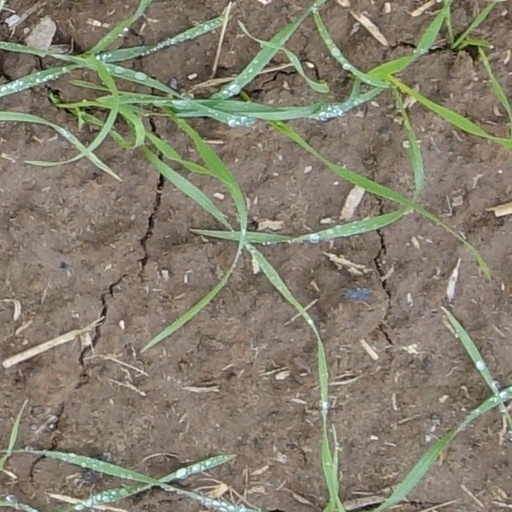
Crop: wheat